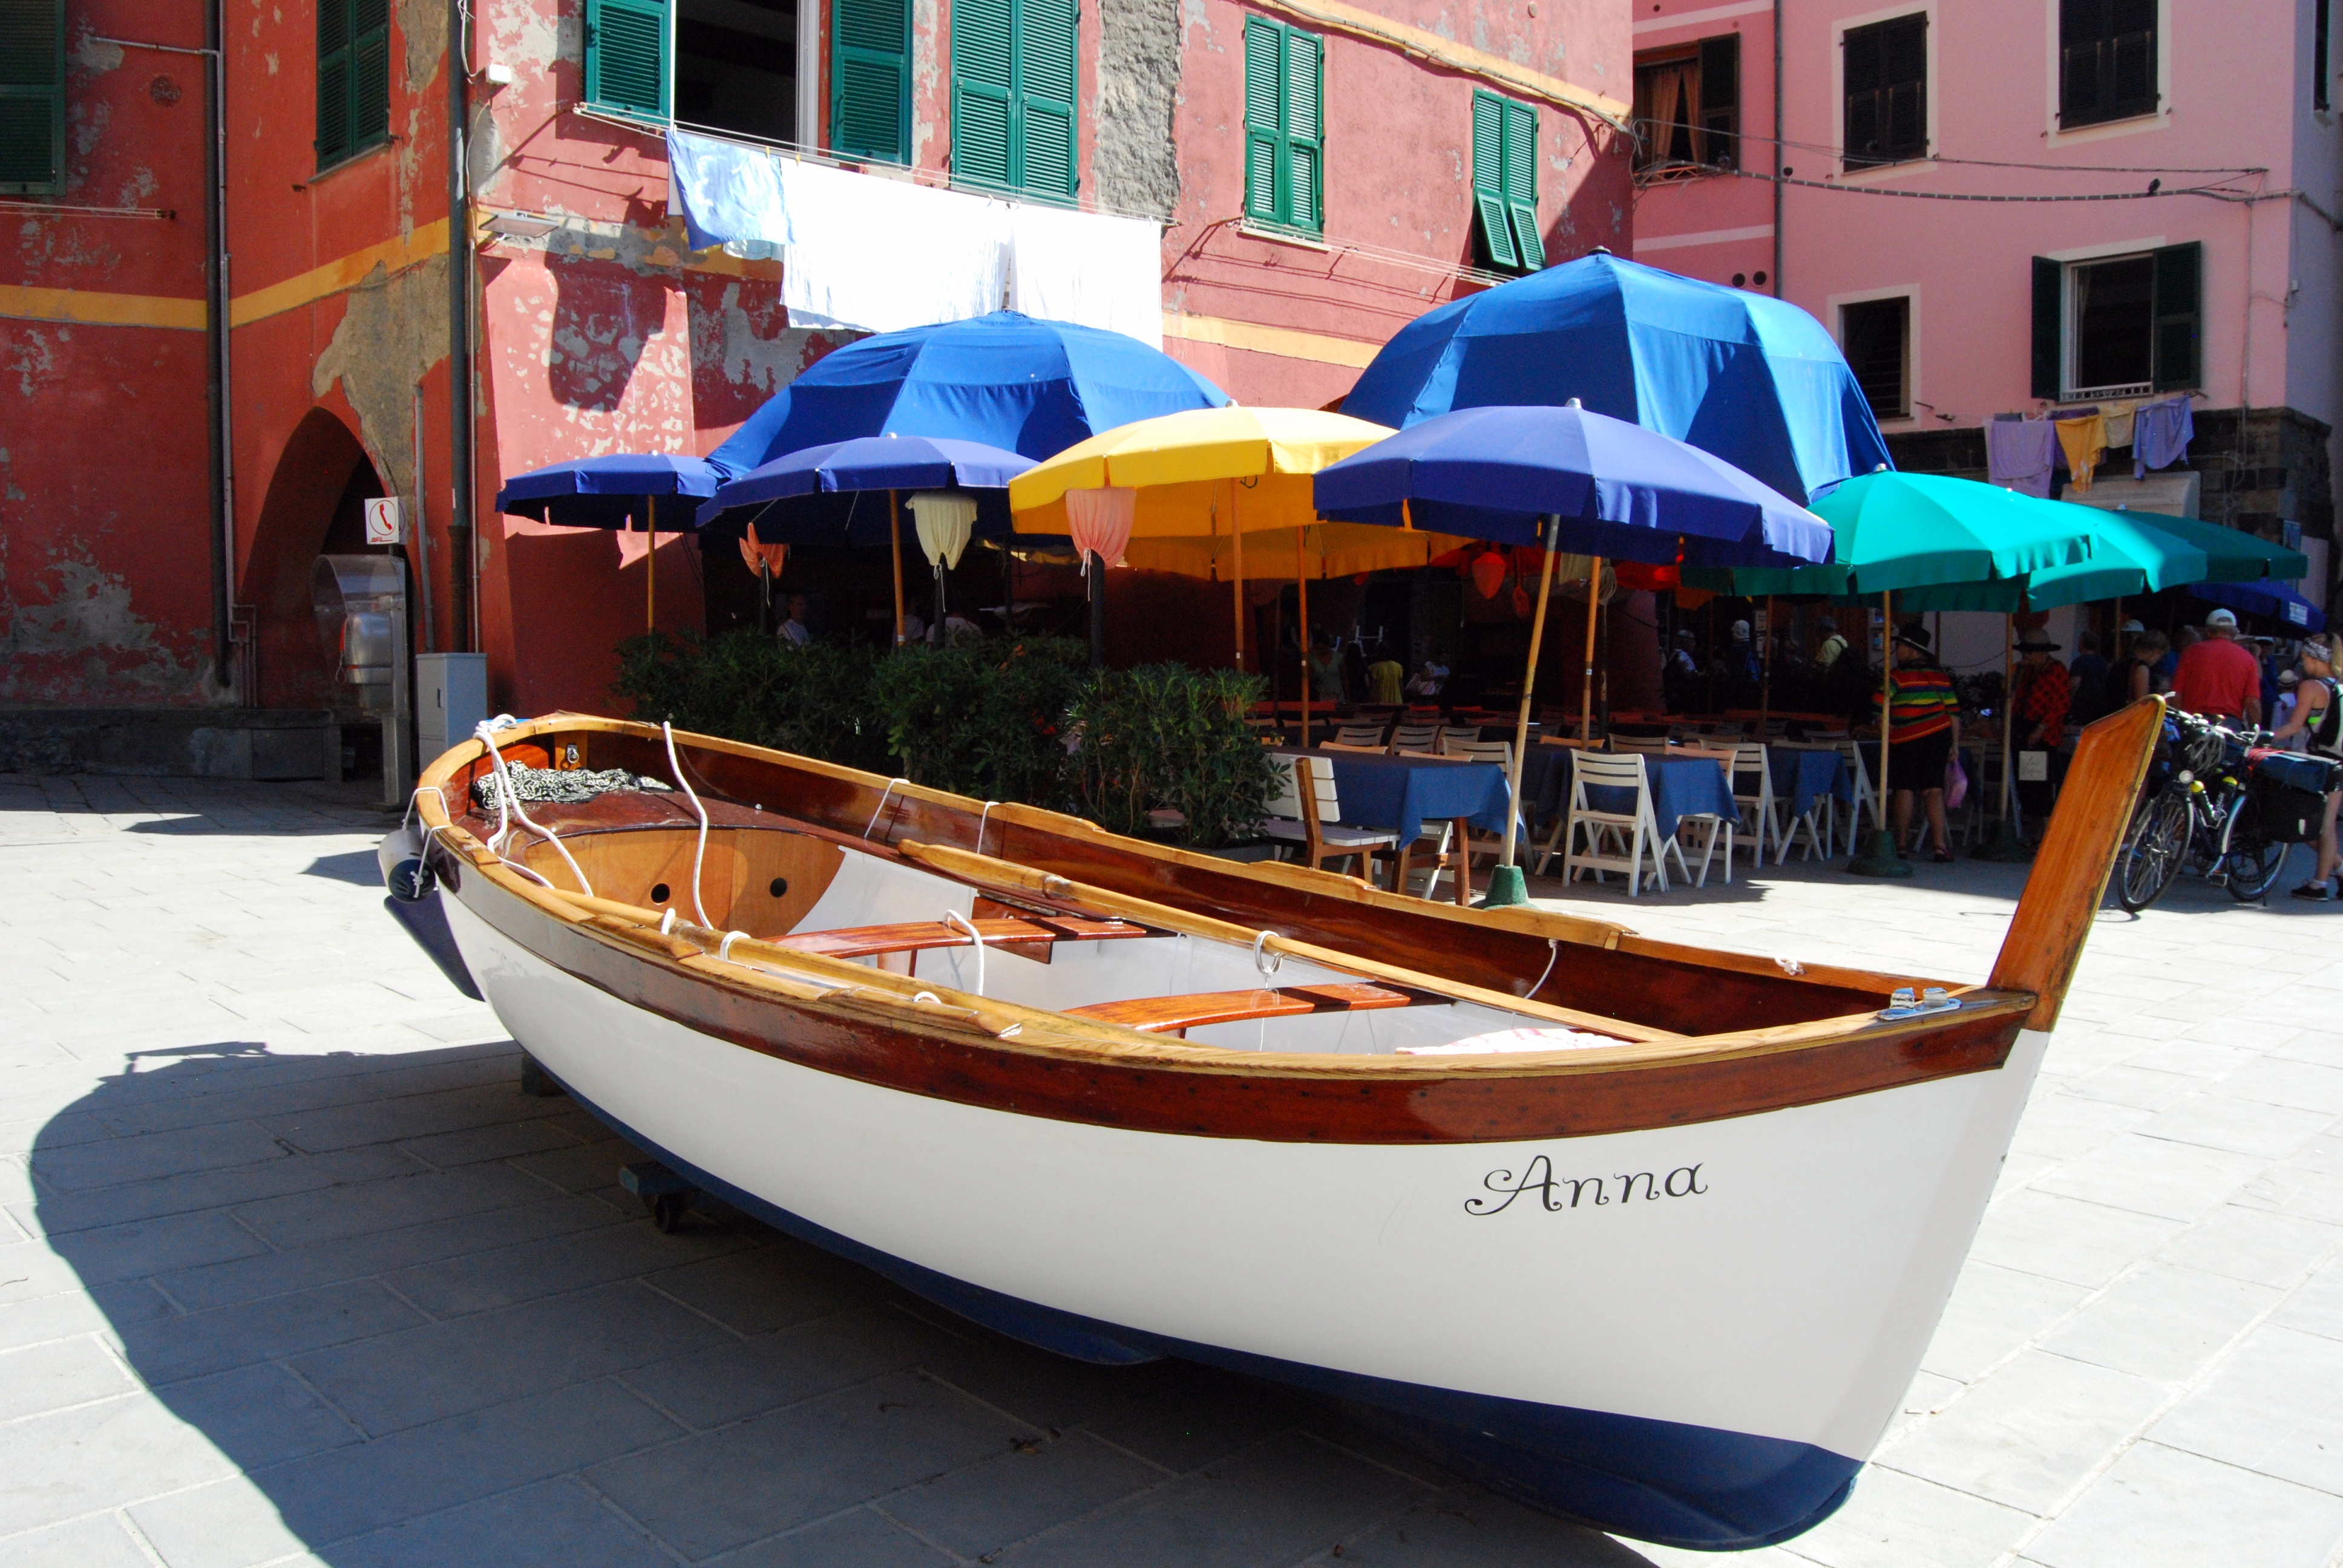
boat, vehicle, sailboat, motorboat, houses, piazza, watercraft, dinghy, watercraft rowing, caravel